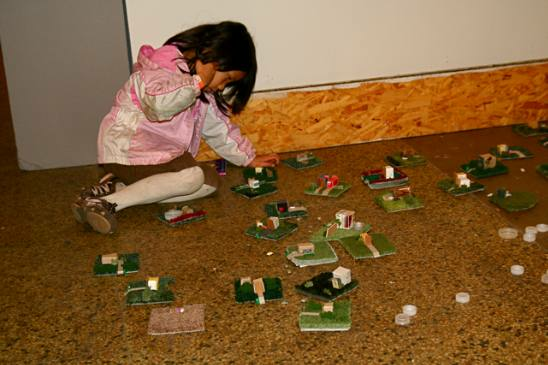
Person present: Yes